Marea alta

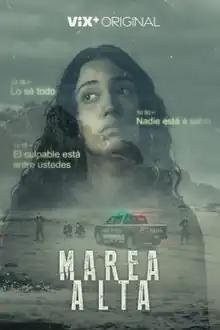

Marea alta is a Mexican thriller streaming television series created by Katia Priwieziencew, Korek Bojanowski, and Antón Goenechea, and is produced by El Estudio. The series follows the disappearance of a teenager and the alterations on everyone's lives after threatening messages from her social media accounts disturbs their quiet community.